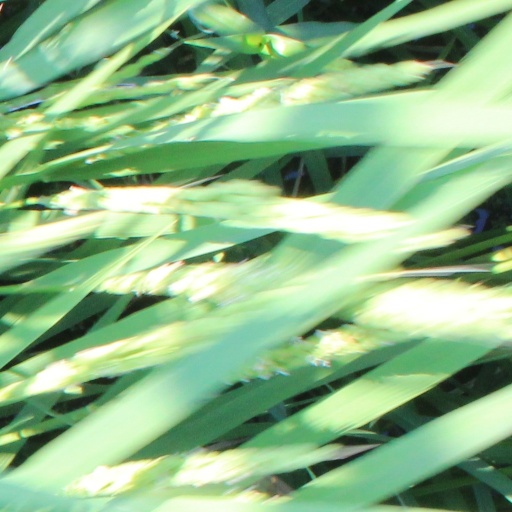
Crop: rice